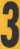
Number: 3